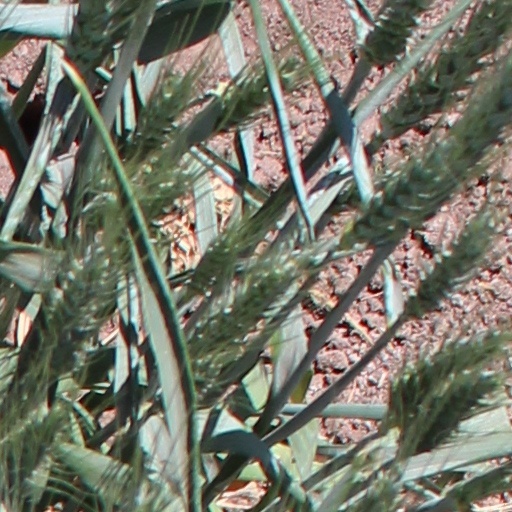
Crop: wheat